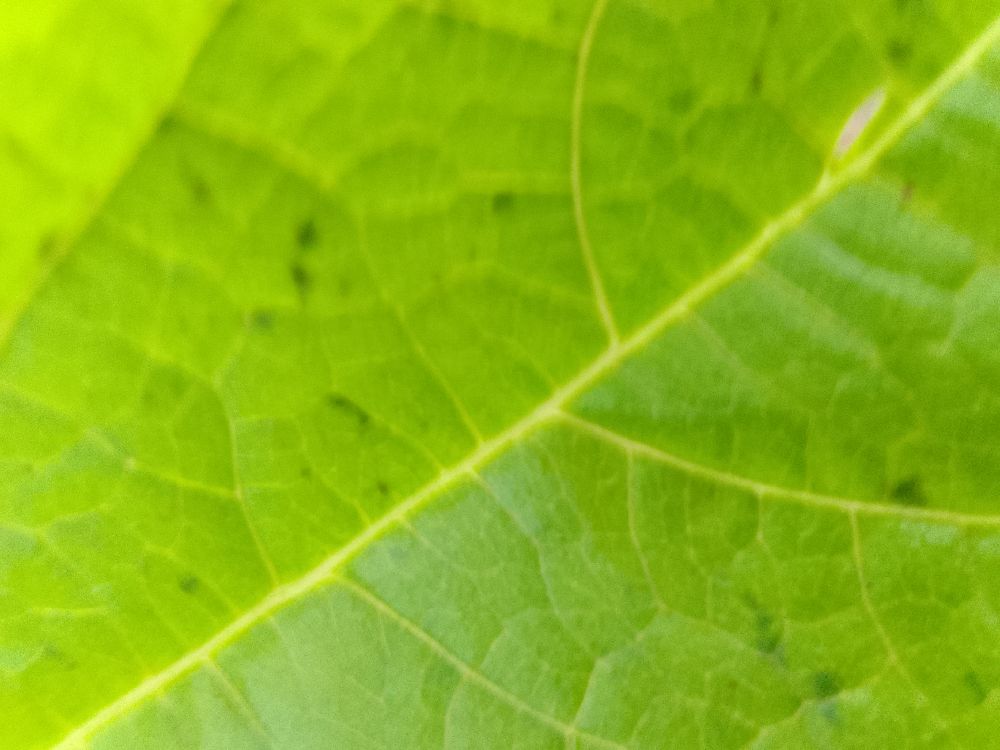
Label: healthy